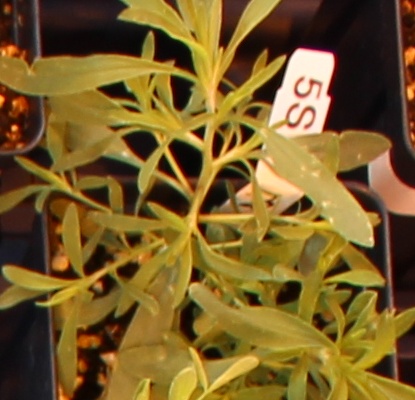
Label: Kochia